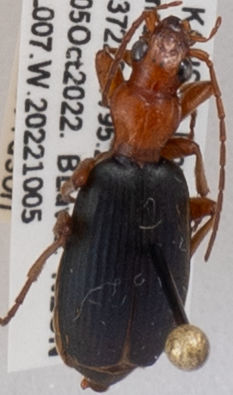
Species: Brachinus alternans
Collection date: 2022-10-05
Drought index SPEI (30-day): -2.09
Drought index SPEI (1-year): -0.32
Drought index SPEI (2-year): -0.32